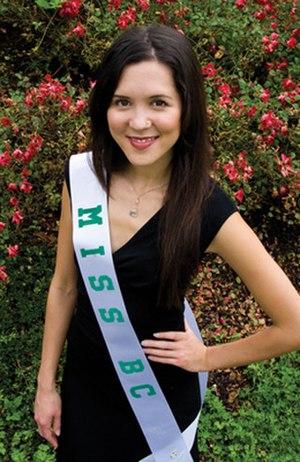
Miss Canada est un concours de personnalité et de beauté féminine destiné aux jeunes femmes habitantes et de nationalité canadienne, âgées de 17 à 28 ans. Il est le plus ancien concours de beauté existant au Canada. Ce concours est télédiffusé à partir de 1963 sur CBC et sur CTV de 1967 à 1991.